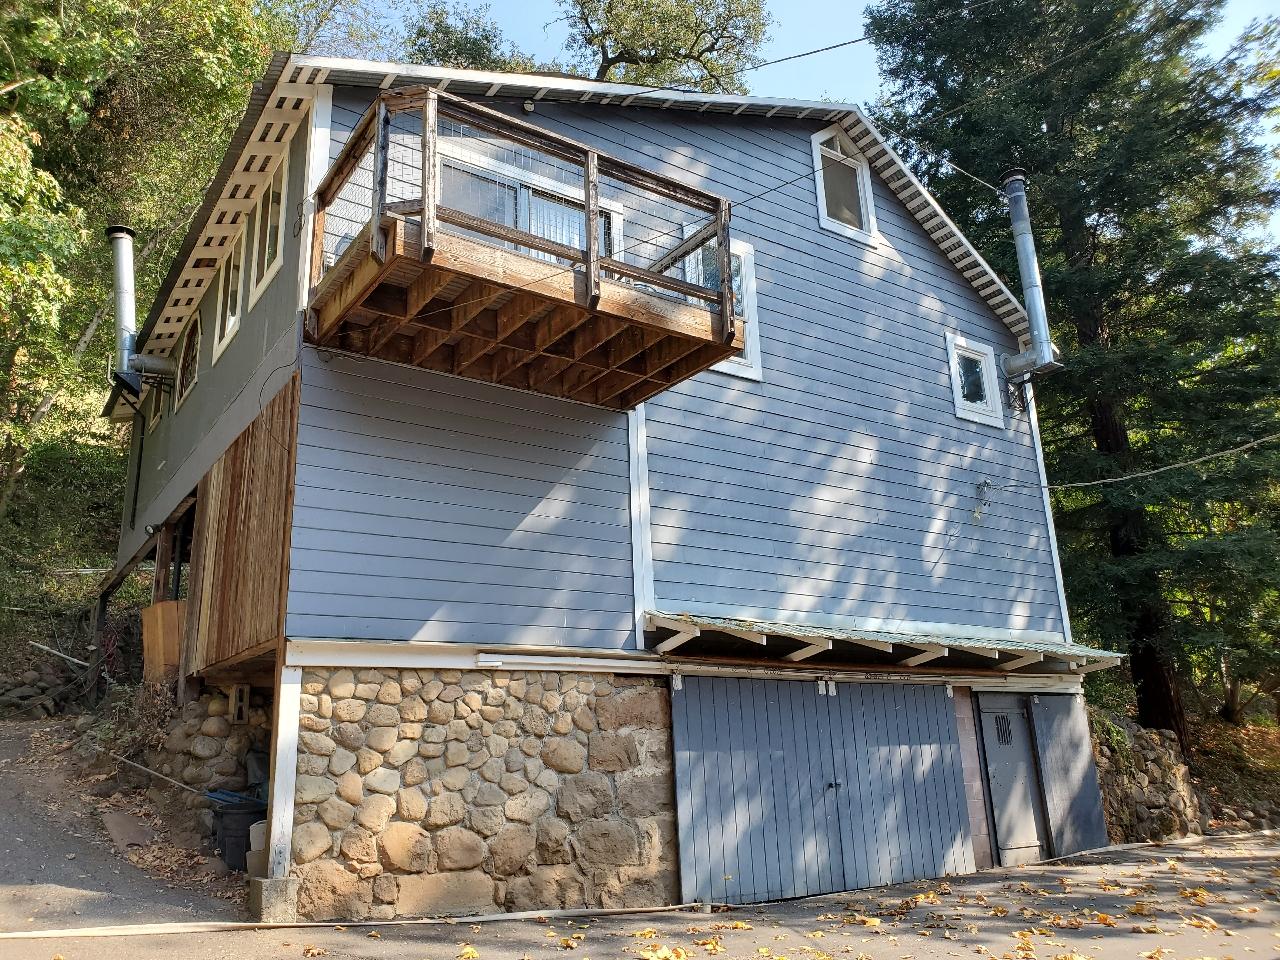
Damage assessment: no_damage